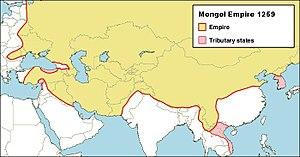
La conquête du Tibet par les Mongols a lieu au cours du XIIIᵉ siècle, avec une première invasion en 1240, poursuivie en 1253 par Godan Khan et Kubilai Khan
De 1270 à 1350, le Tibet se trouve sous le contrôle administratif de la dynastie Yuan à la suite de sa conquête par les chefs mongols Ködan Khan et Möngke Khan et l'unification de ses principautés religieuses et laïques. Fondée par Kubilaï Khan, la dynastie Yuan s'appuie sur la lignée des sakyapa du bouddhisme tibétain pour administrer le Tibet, recevant en échange ses enseignements spirituels. Depuis Pékin, un conseil général administre les affaires religieuses et séculières du Tibet sous la houlette du tuteur ou précepteur impérial nommé par l'empereur. Les régions de l'U et du Tsang sont divisées en 13 myriarchies, qui doivent chacune verser un tribut aux Mongols et leur fournir des soldats. À leur tête se trouvent treize myriarques nommés parmi les familles nobles ou les lignées religieuses.
Möngke, également retranscrit en Mongka ou Möngke, aussi appelé Mangu Khagan, également retranscrit en Mangu Khan, né en 1209 et mort en 1259, petit-fils de Gengis Khan, est le khagan des Mongols à partir de 1251.